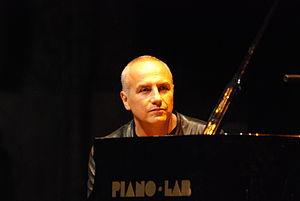
Danilo Rea est un pianiste de jazz italien. Il est diplômé du conservatoire de musique Santa Cecilia de Rome. Il fait ses débuts avec le Trio di Roma en 1975.